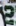
Number: 2